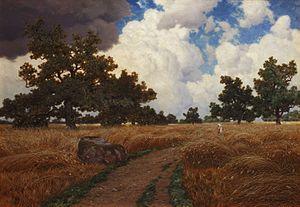
Ivan Choultsé est un peintre russe, réaliste, devenu français par naturalisation.